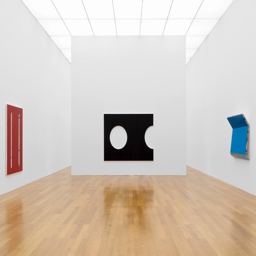
Kunstmuseum Liechtenstein